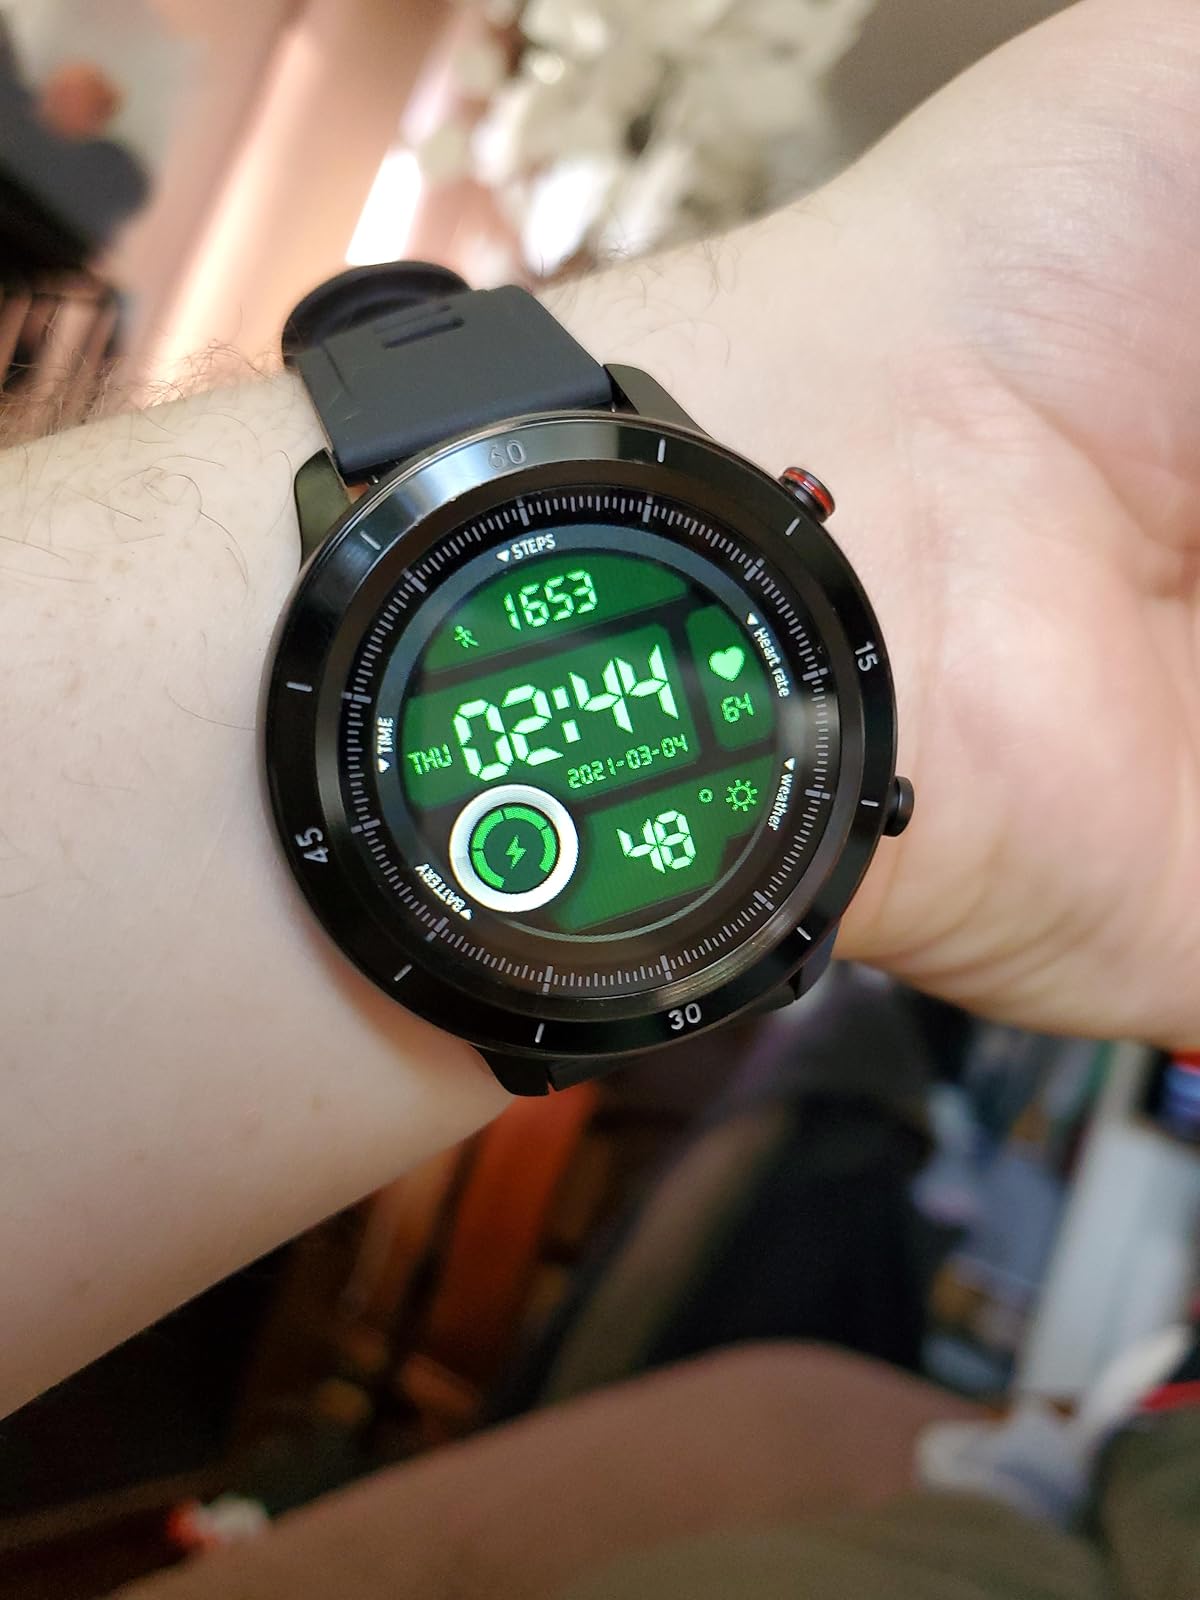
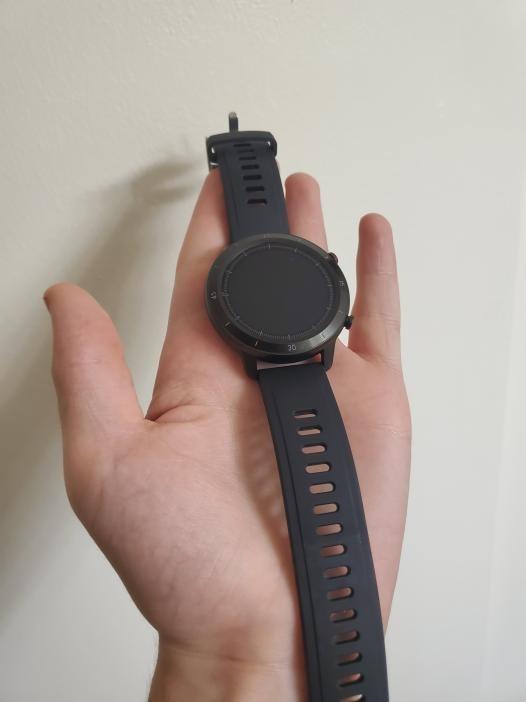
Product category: smartwatch
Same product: yes